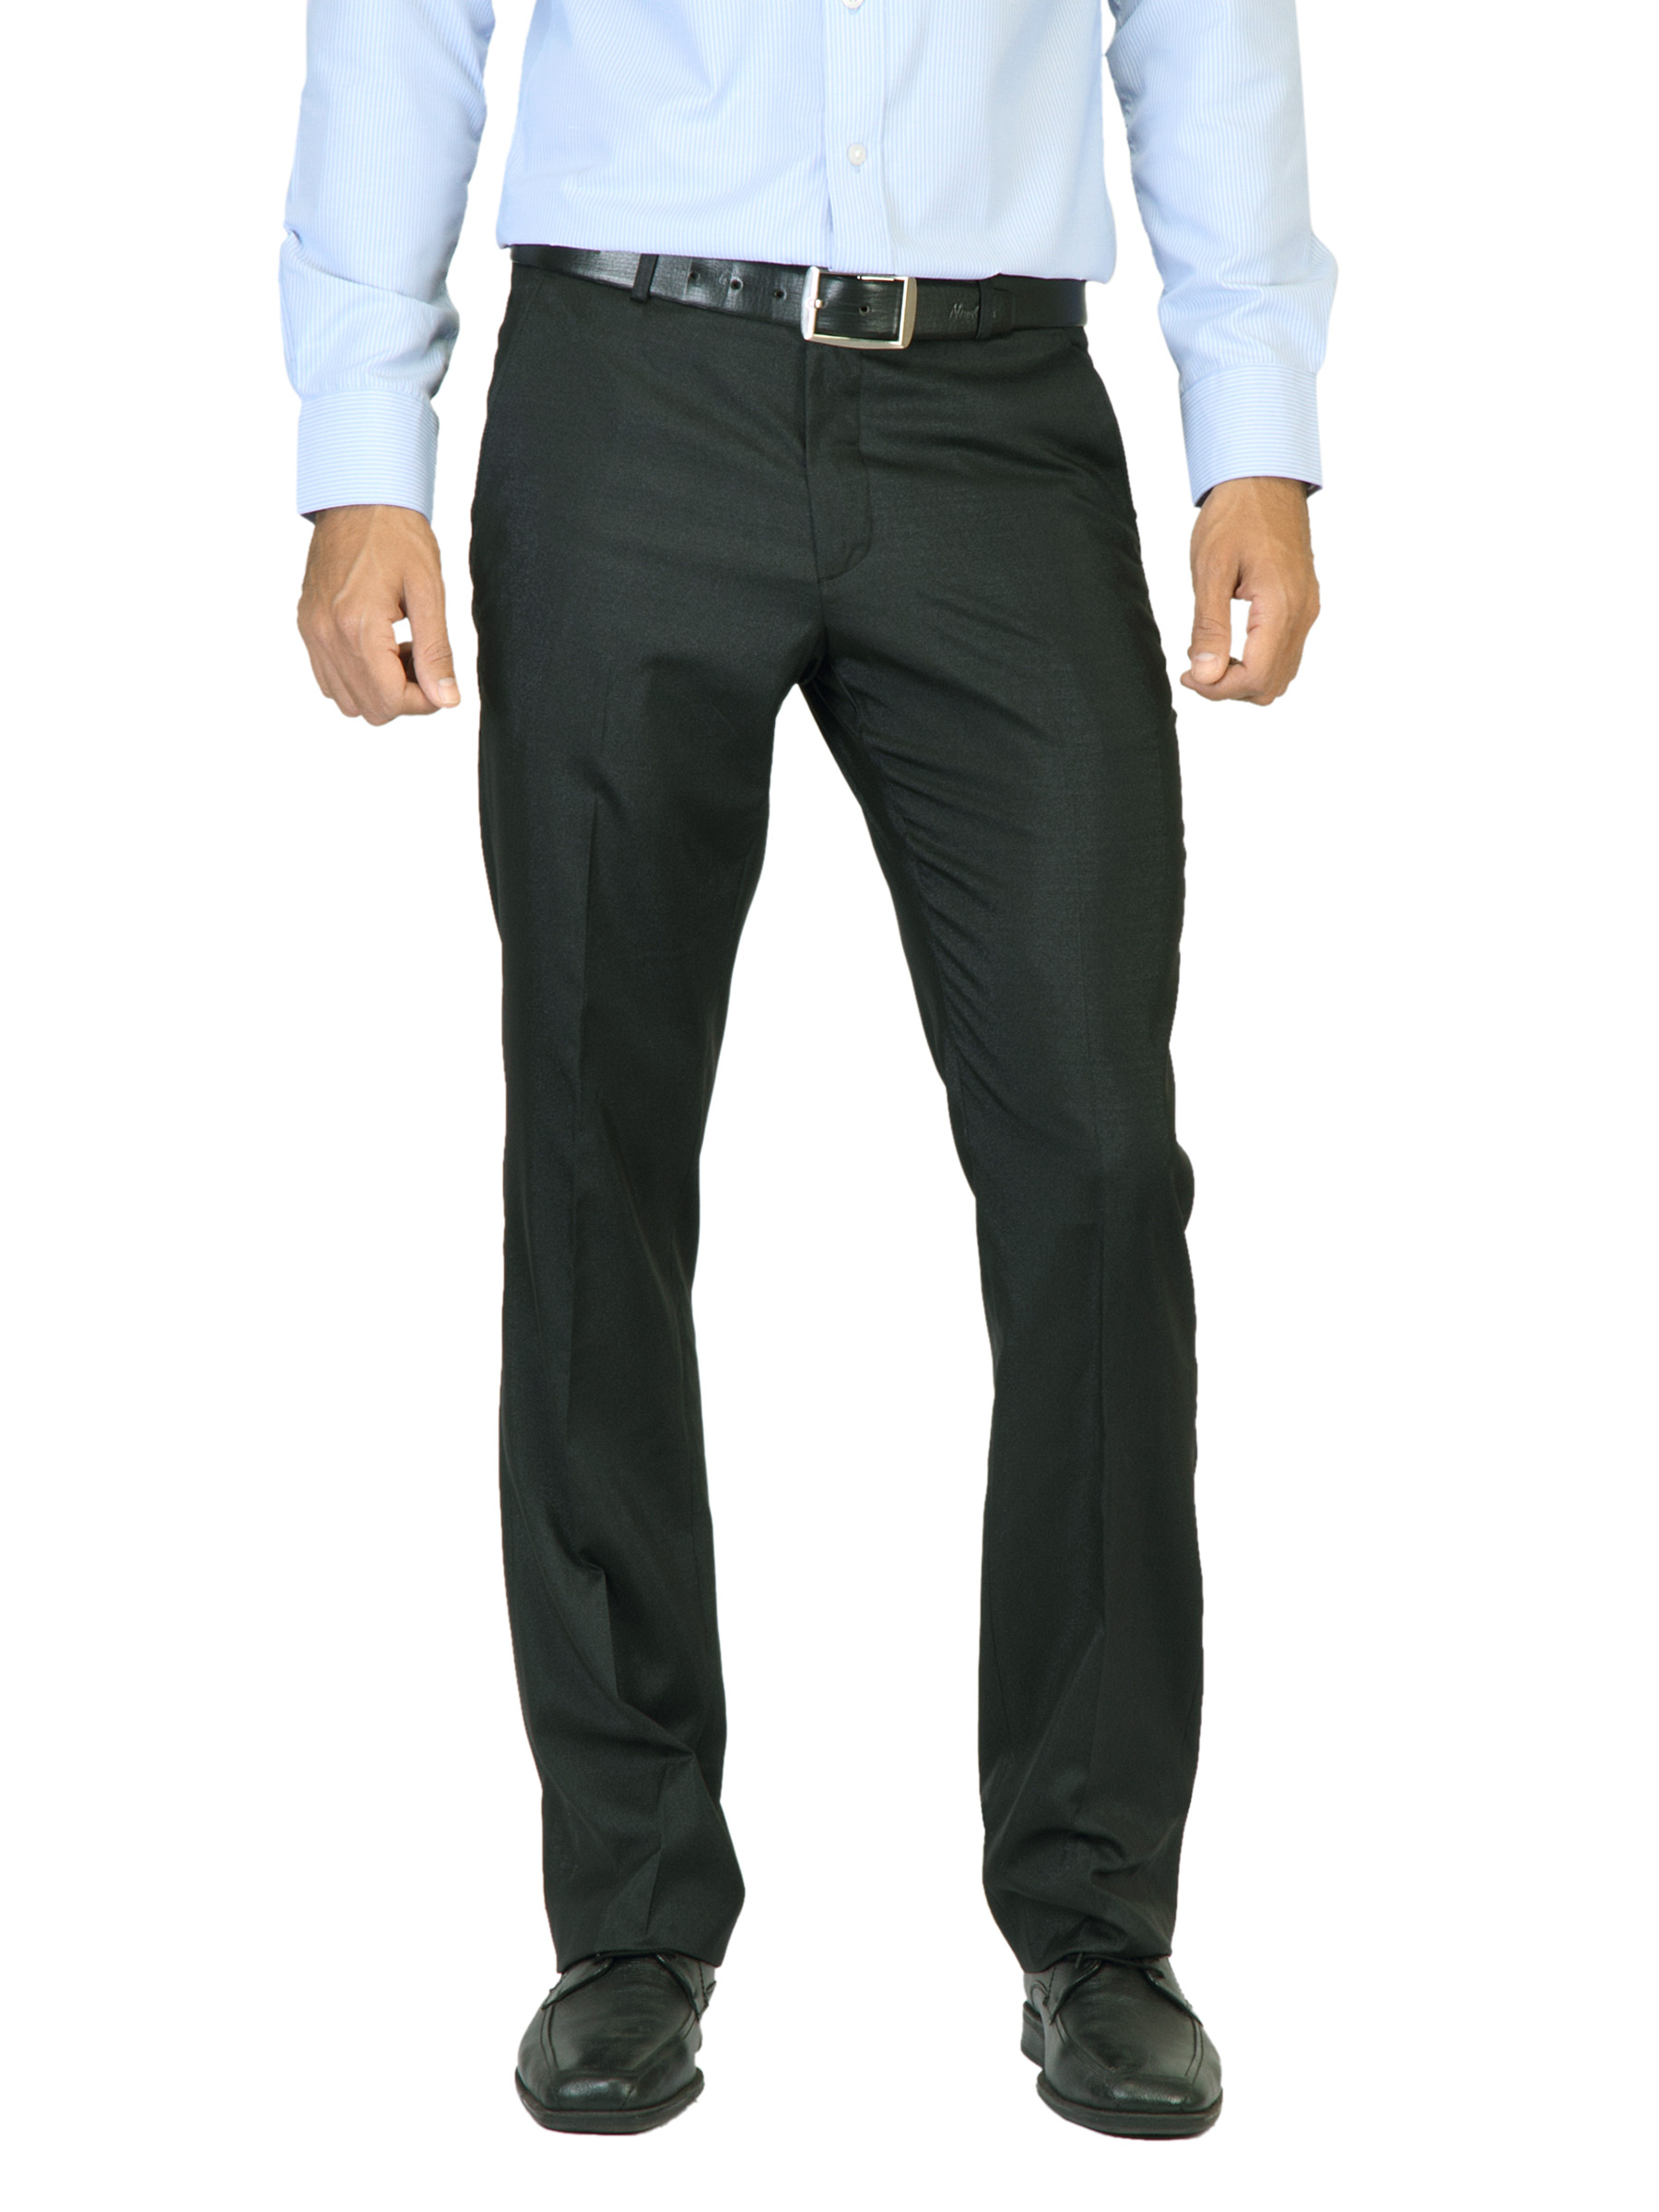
John Miller Men Black Trousers
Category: Apparel / Bottomwear / Trousers
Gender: Men
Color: Black
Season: Summer 2012
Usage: Formal